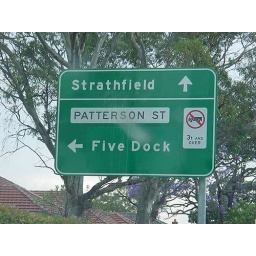
Quite possibly my favourite road sign in NSW. Turn left and it's only 5 minutes till home time.